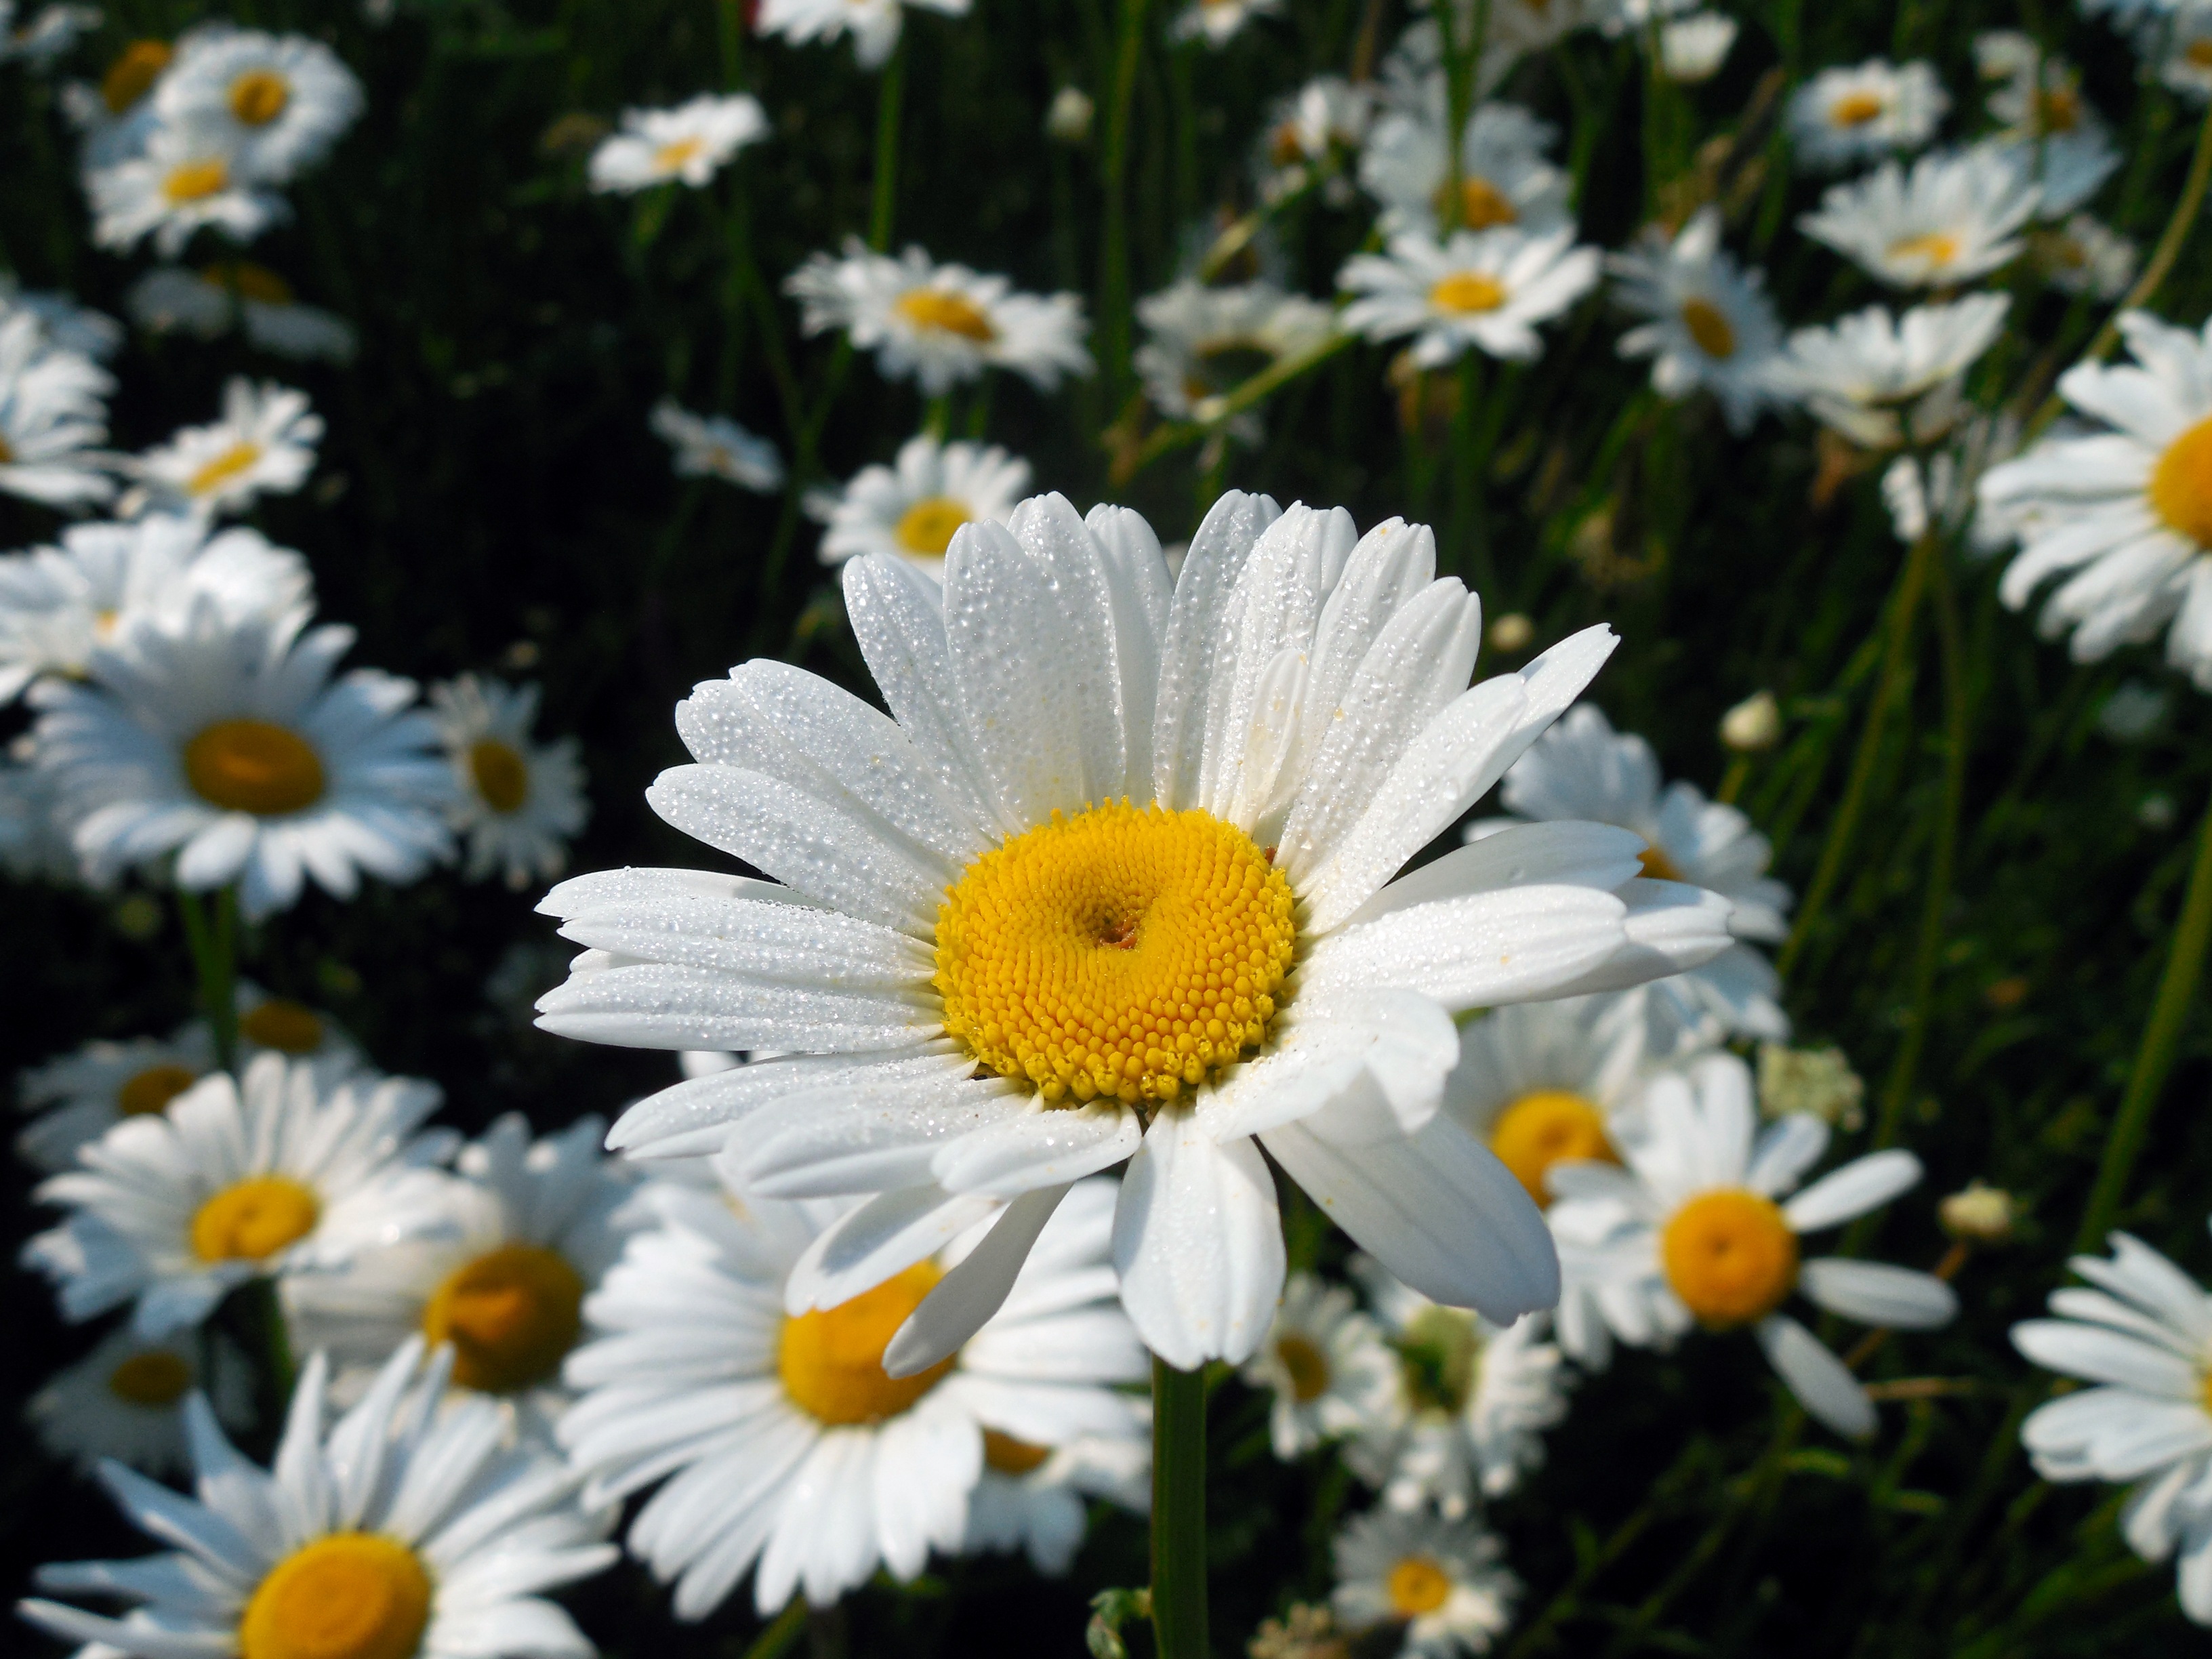
blossom, plant, white, meadow, flower, petal, bloom, summer, daisy, herb, botany, flora, wildflower, marguerite, composites, flowering plant, daisy family, leucanthemum, oxeye daisy, annual plant, land plant, chamaemelum nobile, marguerite daisy, tanacetum parthenium, chrysanths